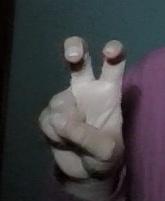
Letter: toot